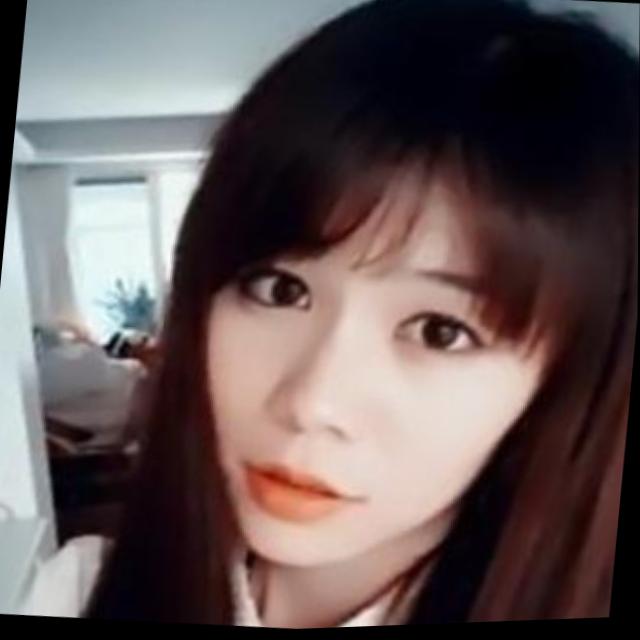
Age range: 21-44